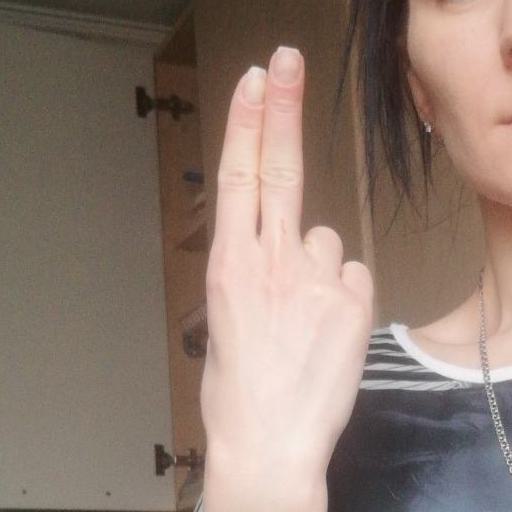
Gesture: two_up_inverted